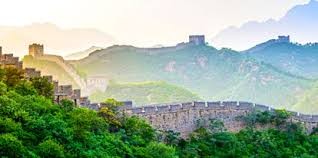
Landmark: Great Wall of China